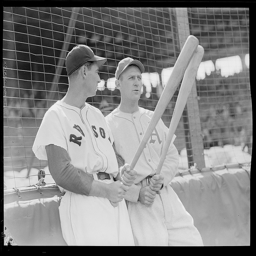
Black and white image of two baseball players holding bats.
Two men are wearing baseball uniforms and holding baseball bats.
A couple of men standing next to each other touching bats.
Black and white photograph of two people with baseball bats.
Two men in uniform holding baseball bats together